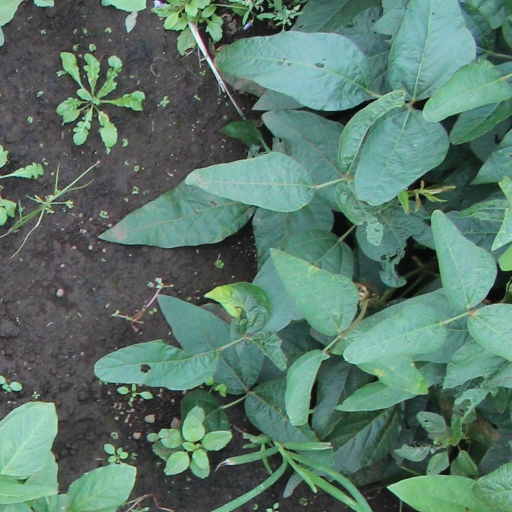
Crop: soybean